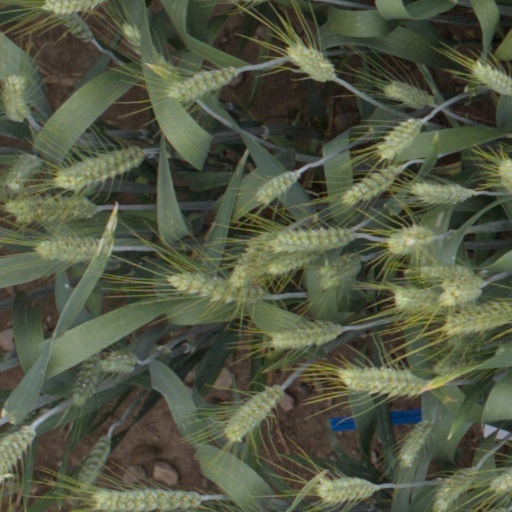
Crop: wheat